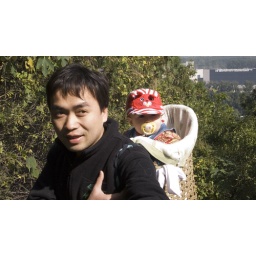
2007 October 20 - Climbing the little mountain near Chris and Tristan's house with Bowen in his little wicker carrier.